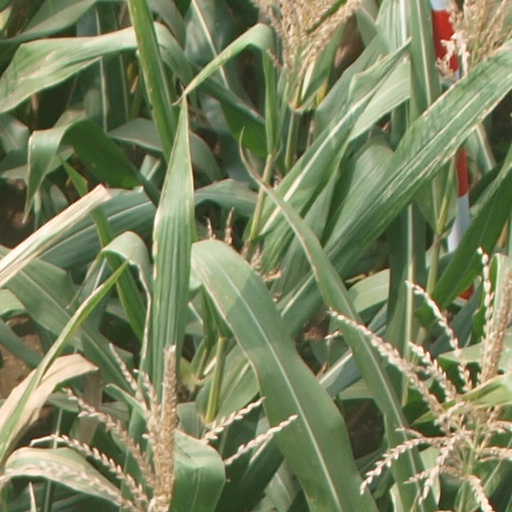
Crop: maize; corn